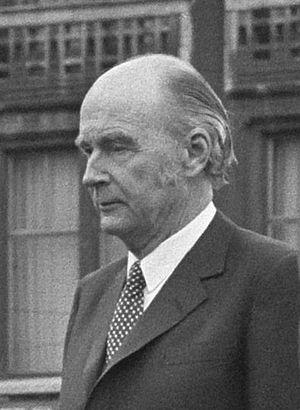
Le ministre des Affaires étrangères et du Commerce est le ministre chargé du département des Affaires étrangères et du Commerce au sein du gouvernement de l'Irlande. De 1922 à 1971, le ministre portait le nom de ministre des Affaires étrangères.